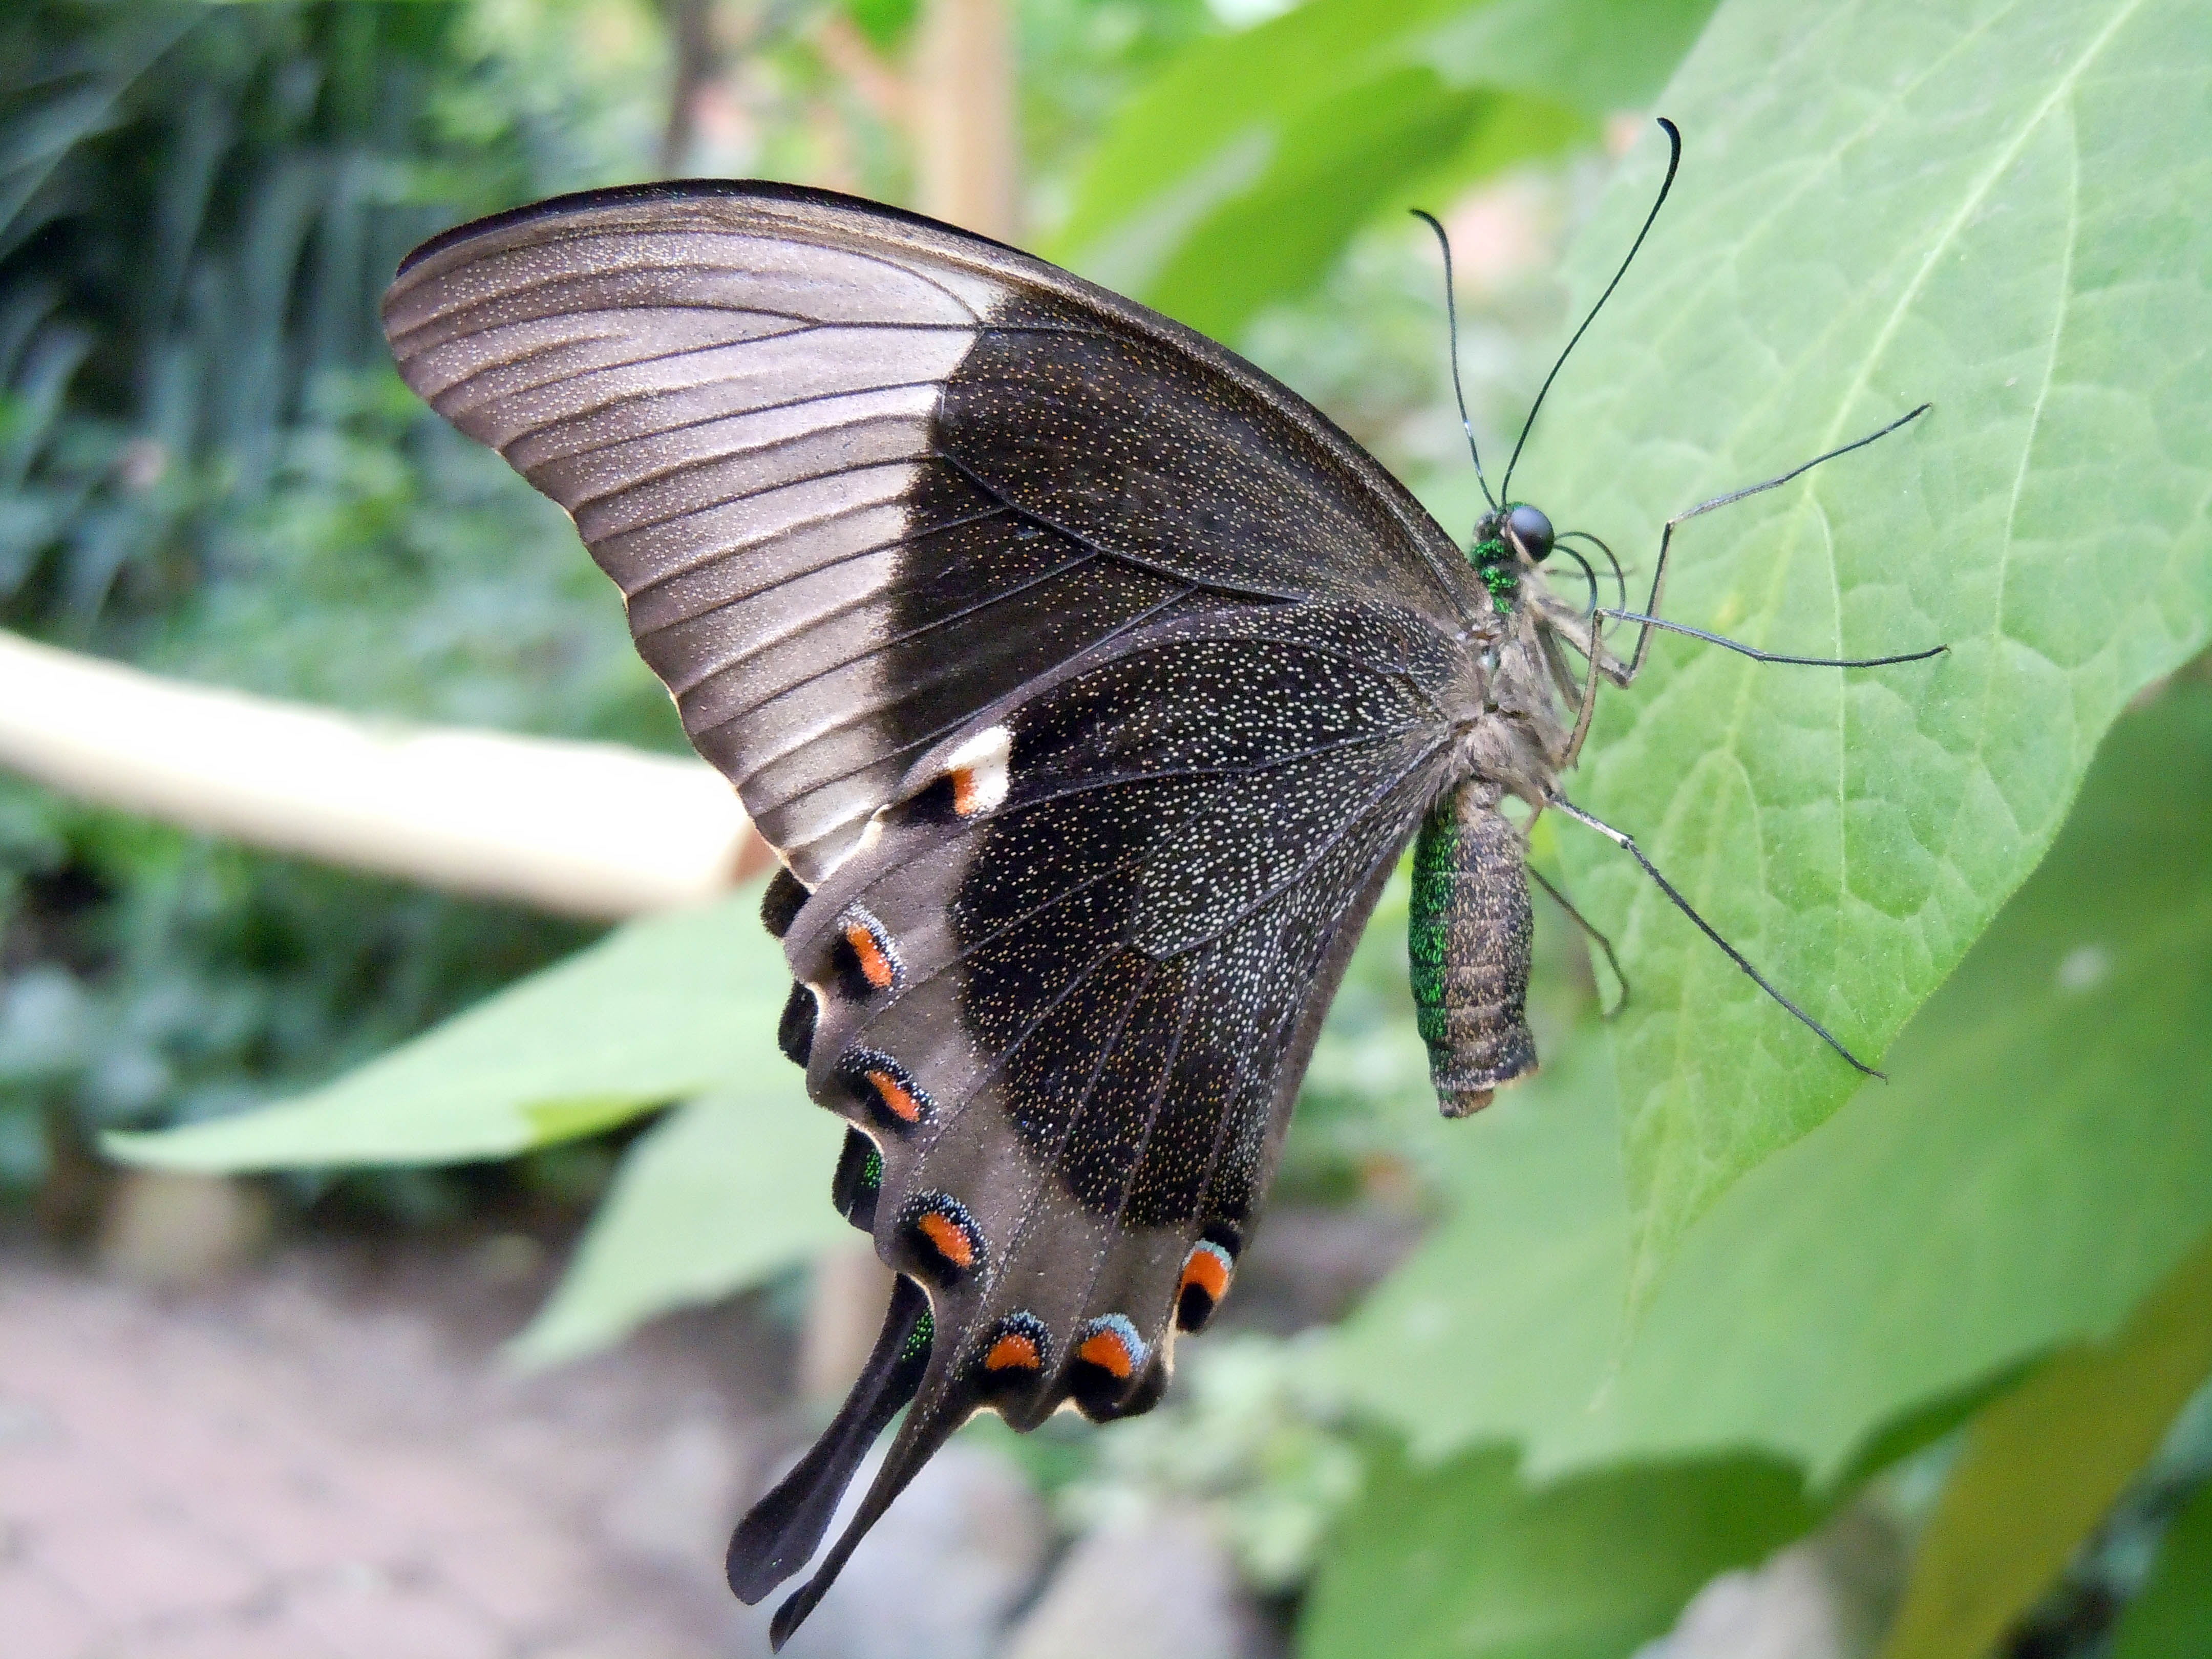
nature, wing, leaf, flower, wildlife, insect, butterfly, fauna, invertebrate, close up, sparkling, macro photography, arthropod, pollinator, moths and butterflies, lycaenid, brush footed butterfly